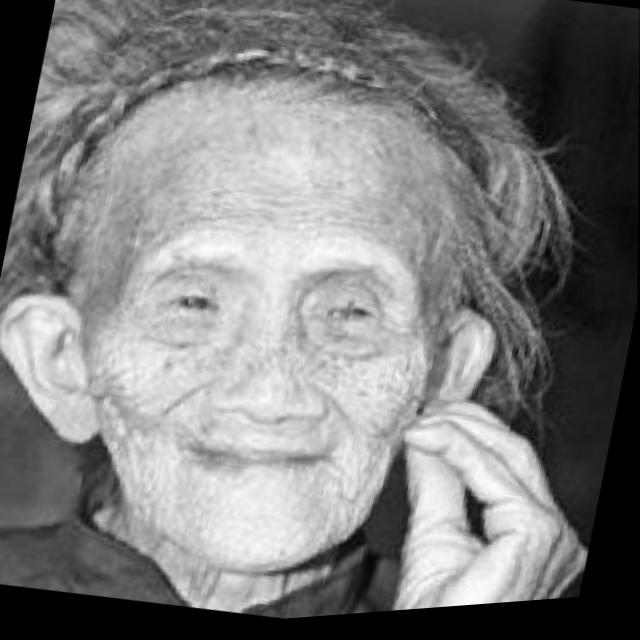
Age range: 65+